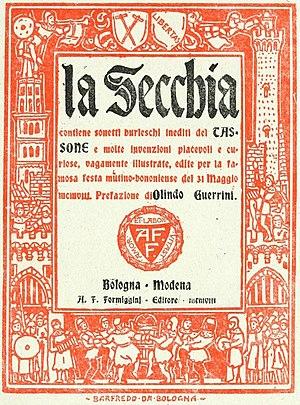
Couverture de la Secchia, signée Barfredo da Bologna [Alfredo Baruffi]
Angelo Fortunato Formiggini est un philosophe et éditeur italien, juif, franc-maçon, antifasciste, ou mieux : « a-fasciste ». Étudiant, il est Espérantiste. Et membre très actif des ordini goliardici et de la Corda Fratres, dont en 1903 il préside le Consulat de Rome, puis l'importante section italienne. En 1907, passionné par l'humour, il présente à Bologne une thèse universitaire de philosophie sur la Filosofia del ridere ».